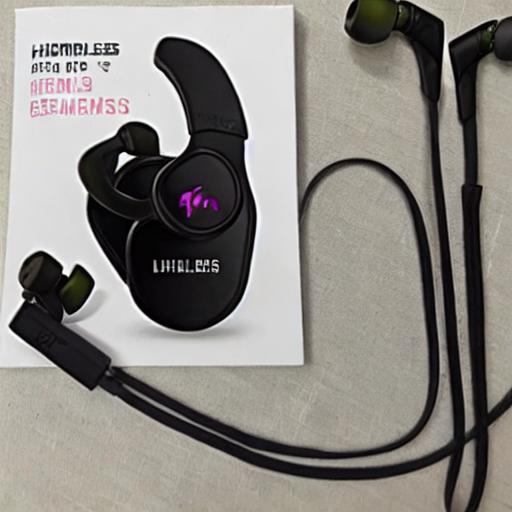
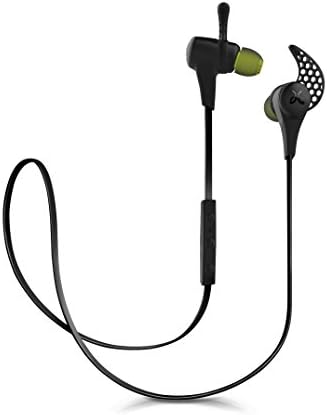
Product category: headphones
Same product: no